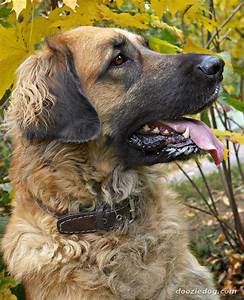
Label: dog